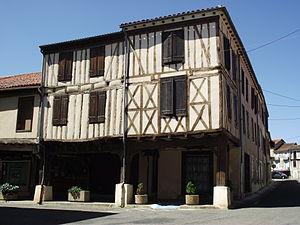
Maisons à colombages à l'angle Nord-Ouest de la place Jean Sénac (Miélan, Gers, France)
Miélan est une commune française située dans le département du Gers, en région Occitanie.